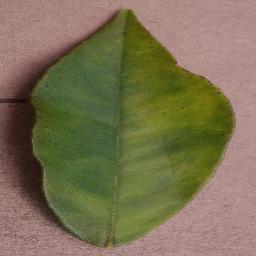
Label: Orange___Haunglongbing_(Citrus_greening)